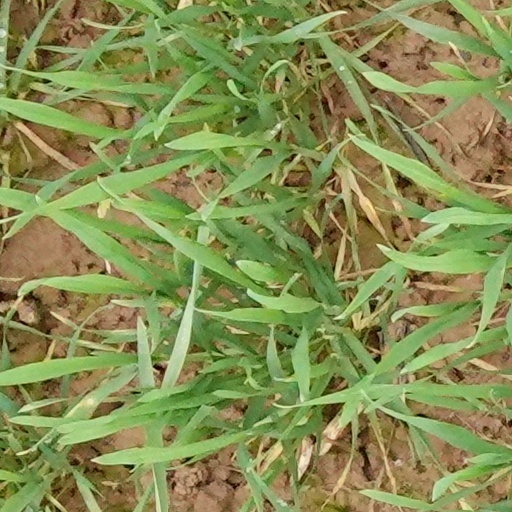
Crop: wheat